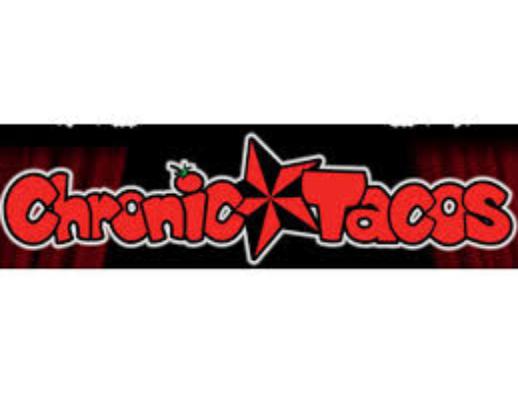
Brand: Chronic Tacos-2
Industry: Food